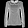
Label: Shirt